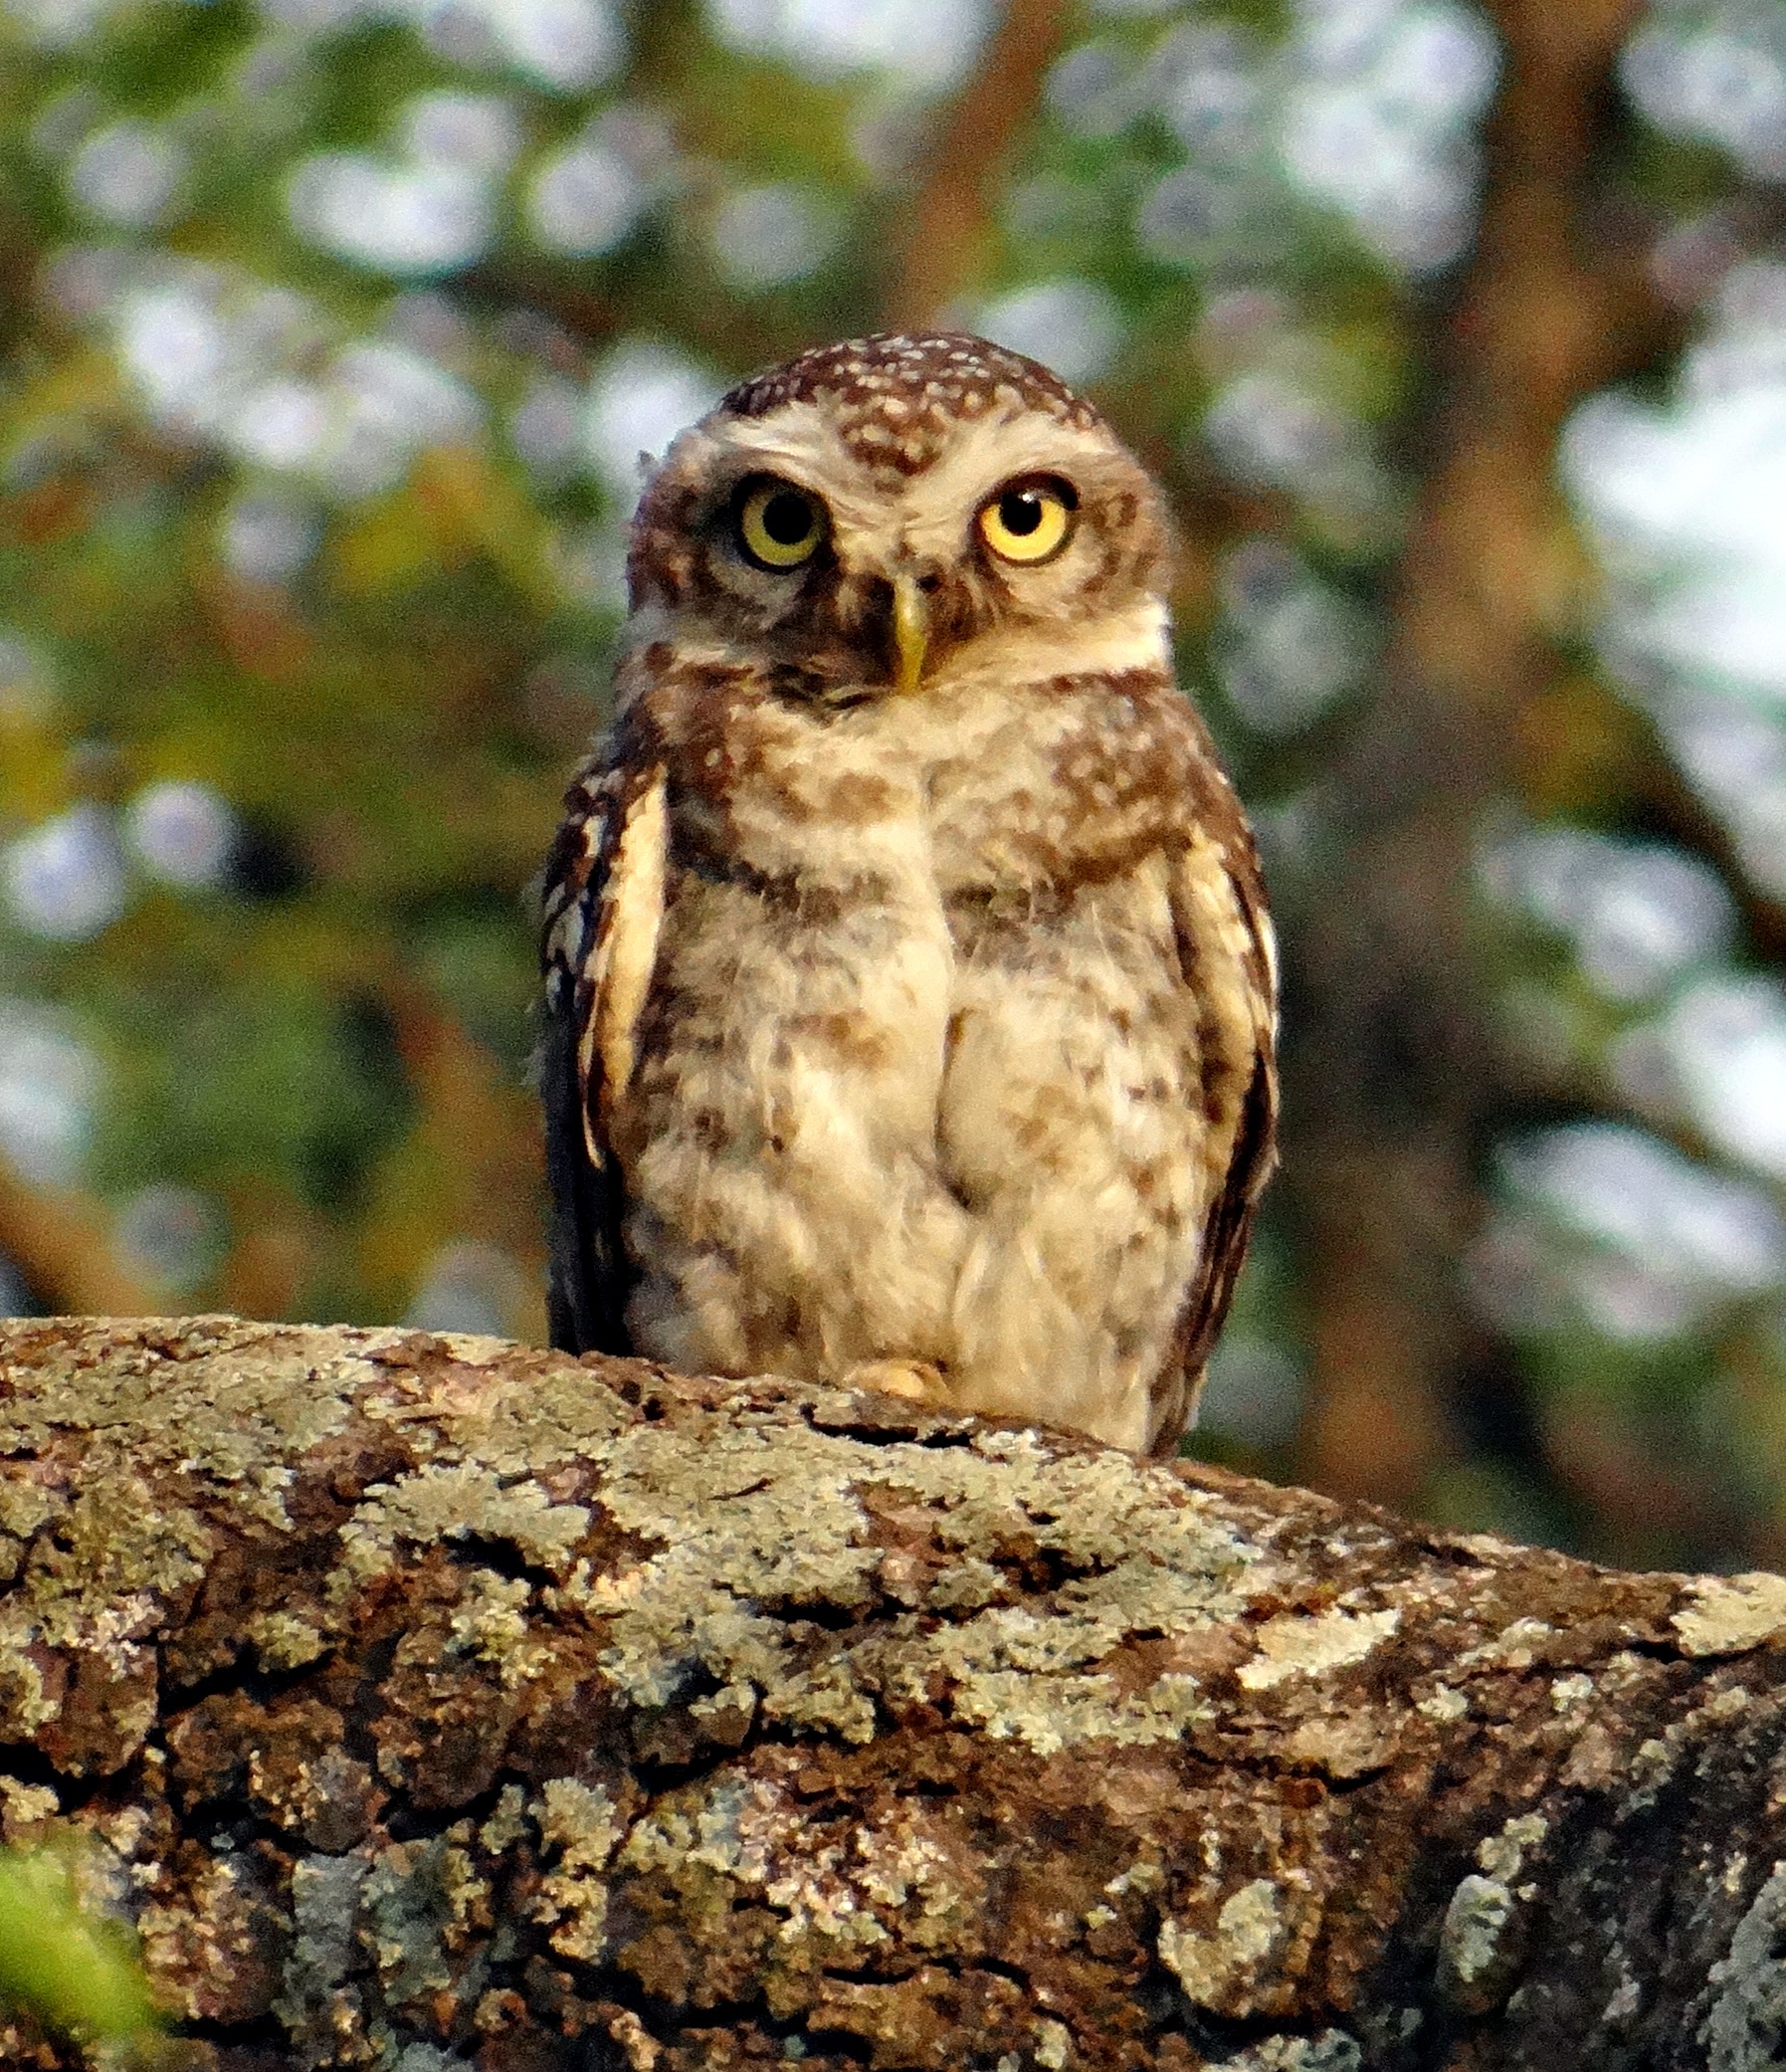
bird, wildlife, beak, predator, owl, fauna, bird of prey, close up, vertebrate, india, hunter, nocturnal, great grey owl, spotted owlet, athene brama